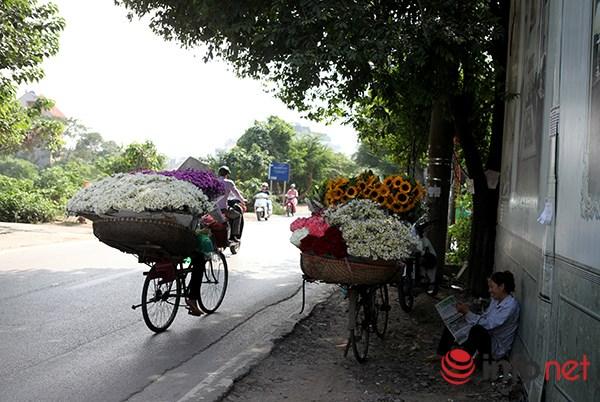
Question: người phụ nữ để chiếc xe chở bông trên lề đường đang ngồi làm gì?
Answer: đang ngồi đọc báo